Kalepark

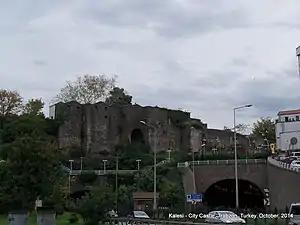
What remains today of the fortress.

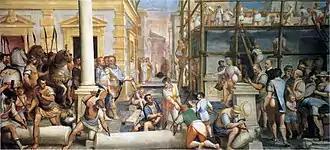
"Construction of the warehouse of the Genoese in Trebizond" (Leonkastron). Fantastical fresco by Luca Cambiasi, painted around 1571. Palazzo Lercari-Parodi in Genoa.

Kalepark (originally called "Leonkastron"; and later "Güzelhisar", meaning "Beautiful Castle" in Turkish) was procured and further fortified by Genoese merchants as a medieval fortress on the east side of Trabzon, Turkey. The fortress was built on a rocky outcrop strategically overlooking both harbors of the city: the summer harbor at a distance to the west, and the winter harbor just to the east of it. A few hundred meters to the west of Leonkastron lay the "Venetian Castle", which was a competing fortified trading outpost. In the following centuries many other Europeans settled on the streets between these forts - such as traders from Lviv in Ukraine - and it thus became known as the "European quarter".